224th Aviation Regiment (United States)

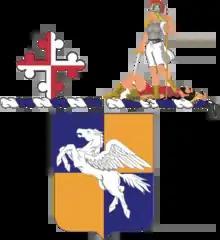
Coat of arms

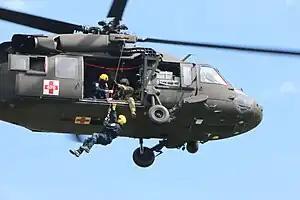
Soldiers assigned to the 2nd Battalion, 224th Aviation Regiment conduct rescue hoist demonstration during a Virginia Search and Rescue Conference, circa April 2018

The 224th Aviation Regiment is an aviation regiment of the U.S. Army National Guard.